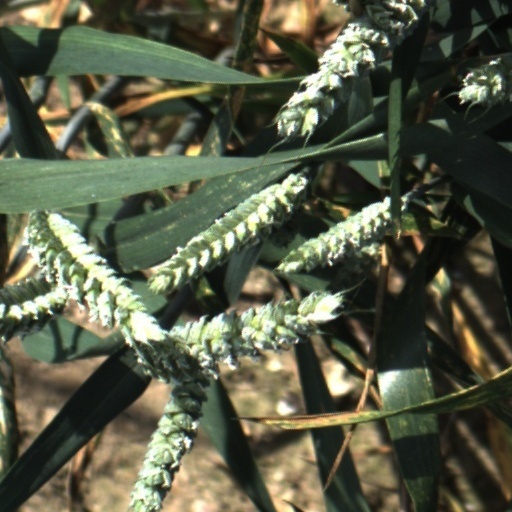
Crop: wheat